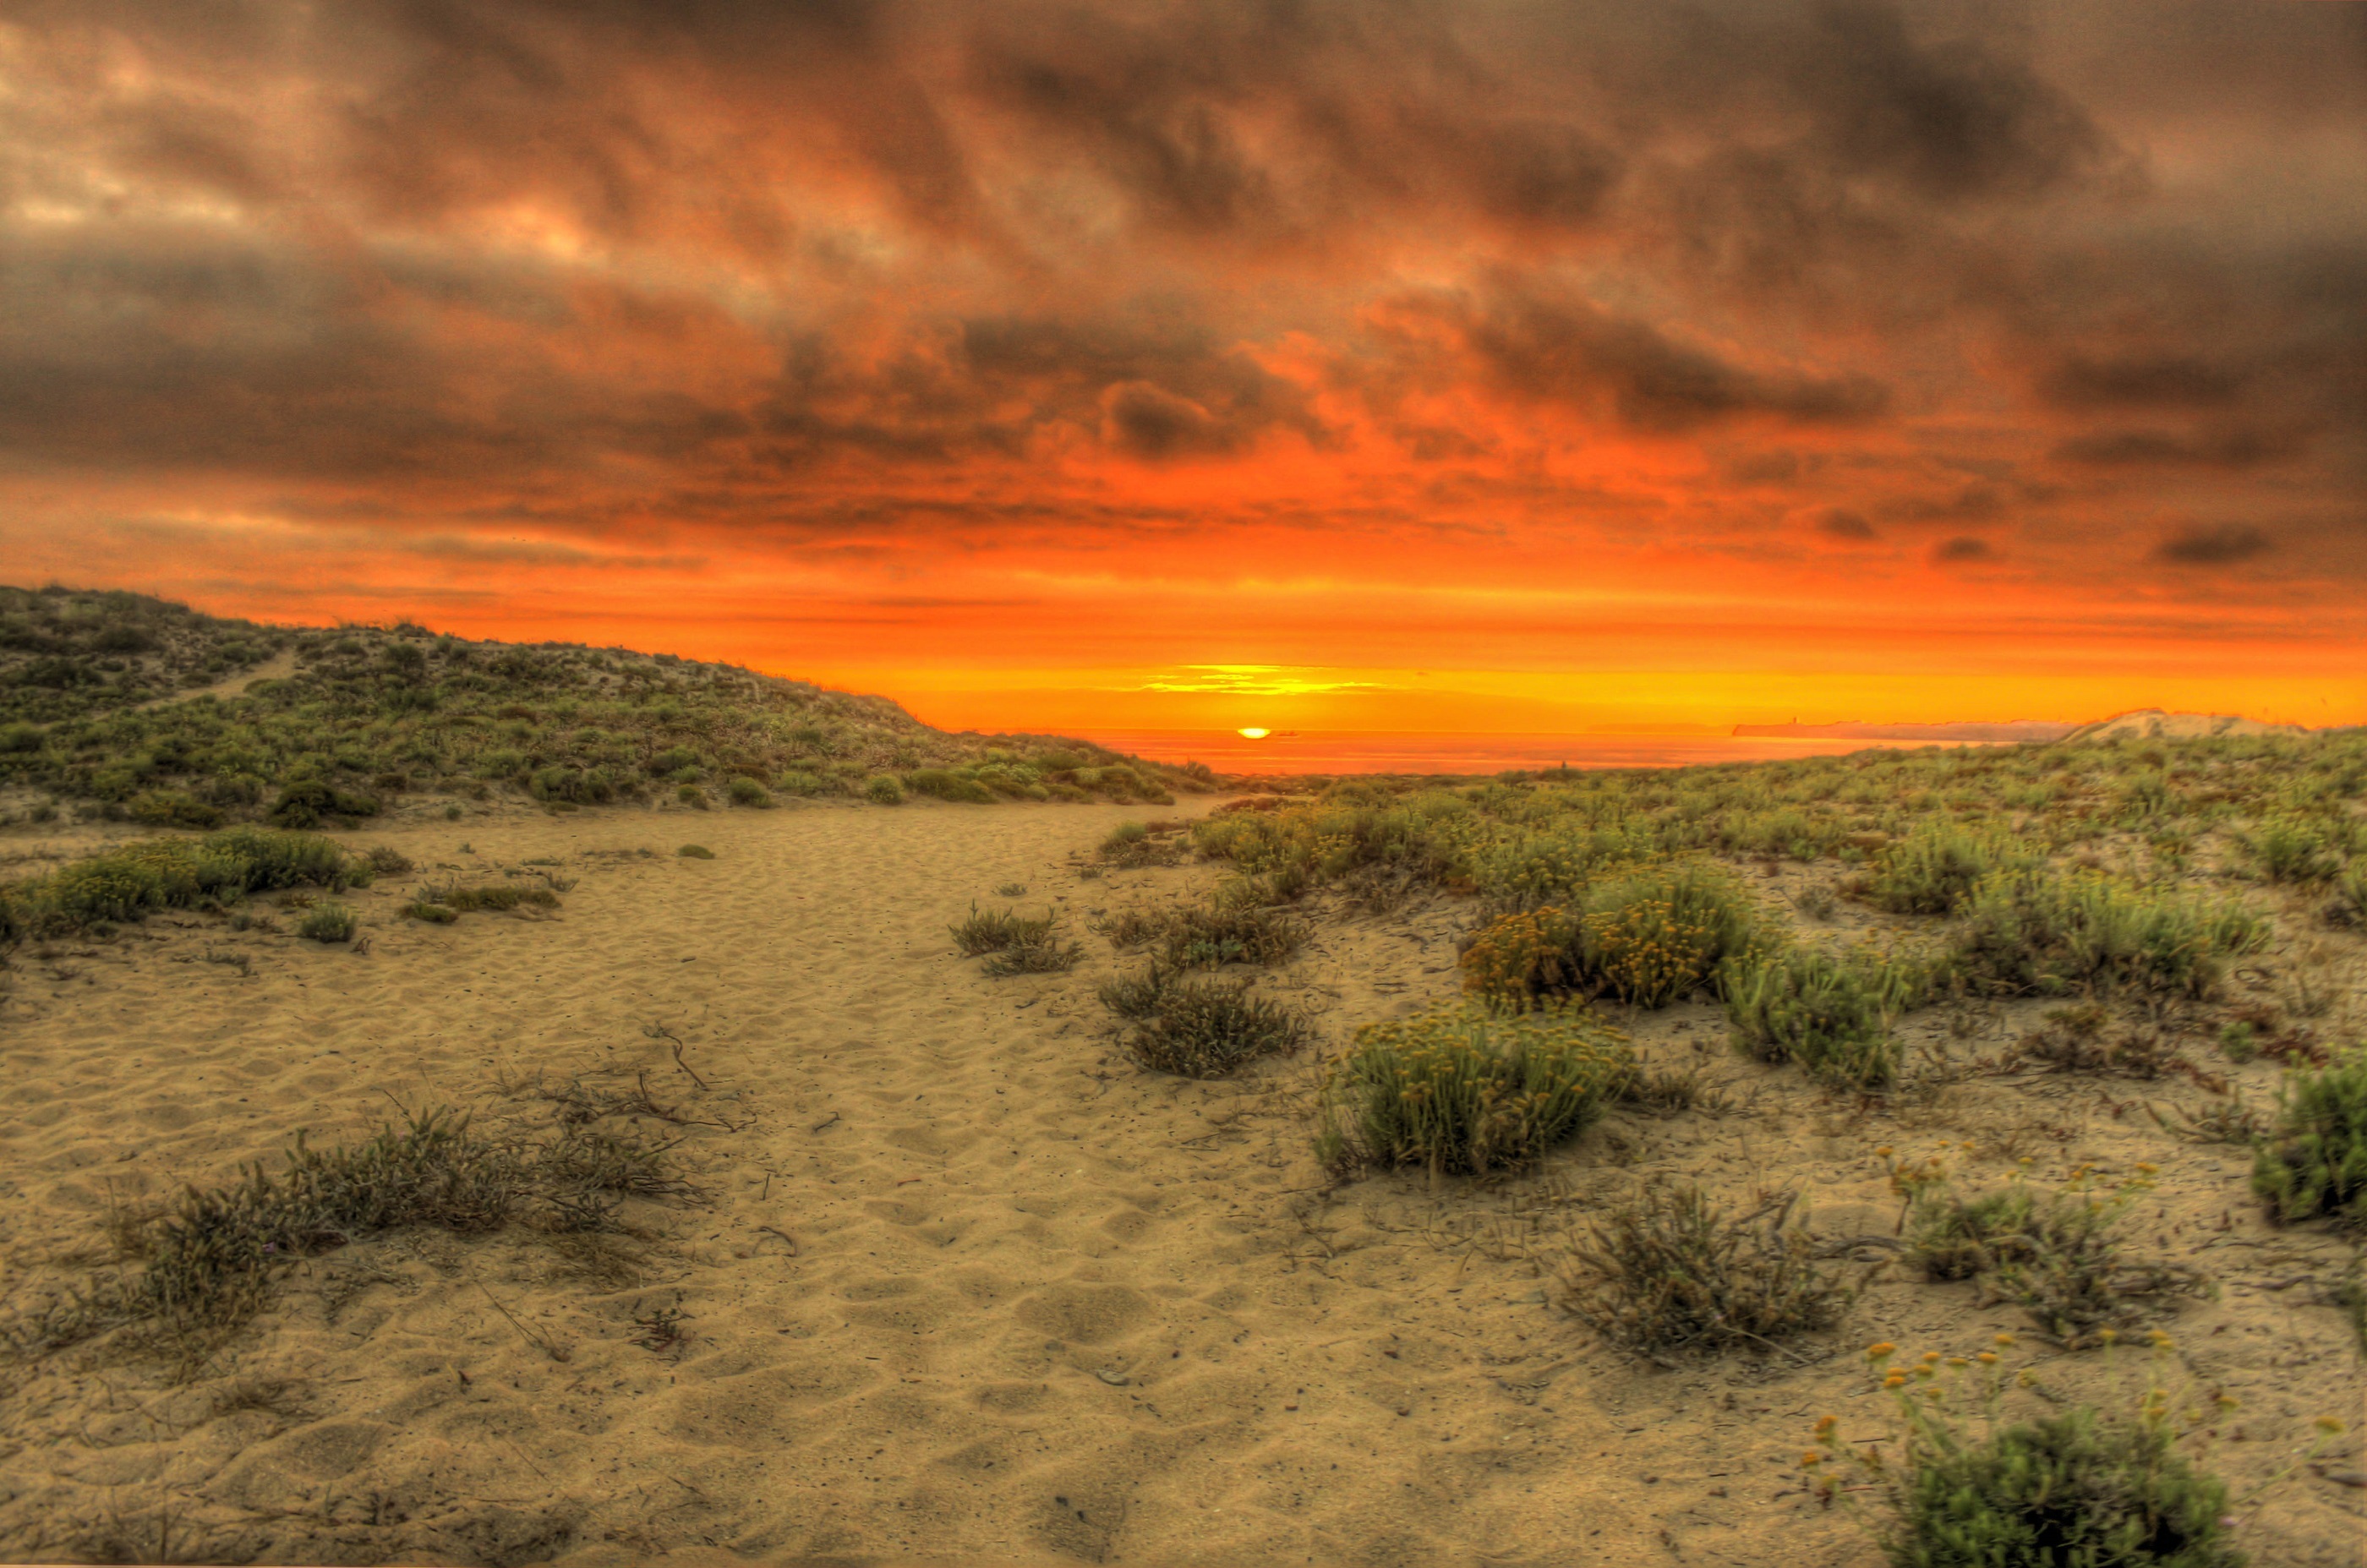
landscape, nature, sand, horizon, wilderness, mountain, cloud, sky, sun, sunrise, sunset, field, prairie, sunlight, morning, hill, desert, dawn, dusk, twilight, tranquil, scenic, peaceful, colorful, savanna, plain, outdoors, clouds, grassland, plateau, habitat, loch, steppe, natural environment